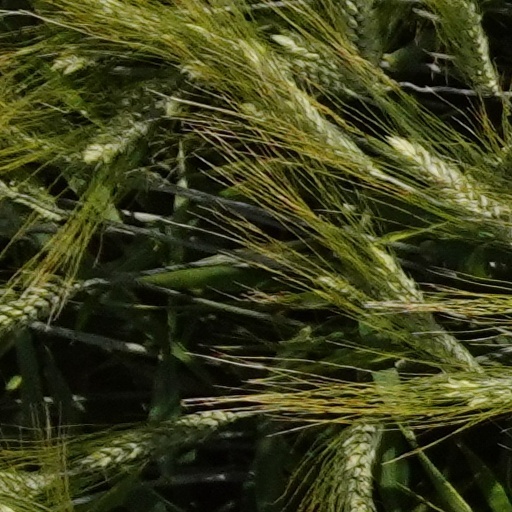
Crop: wheat